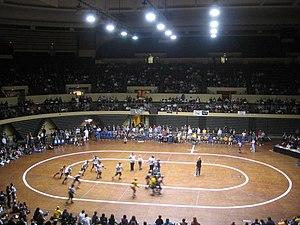
Le roller derby est un sport de contact se pratiquant en patins à roulettes quads sur une piste de forme oblongue, le but du jeu étant pour l'une des joueuses ou l'un des joueurs de réussir à dépasser en un laps de temps donné les joueuses ou les joueurs adverses sans se faire projeter au sol ni sortir de la piste. L'ancêtre du roller derby était un sport professionnel aussi bien pour les hommes que pour les femmes. Le roller derby contemporain est désormais un sport international avec des ligues partout dans le monde et à prédominance féminine. En 2013, il y a plus de 1 250 ligues autour du monde, principalement dans les pays anglophones.